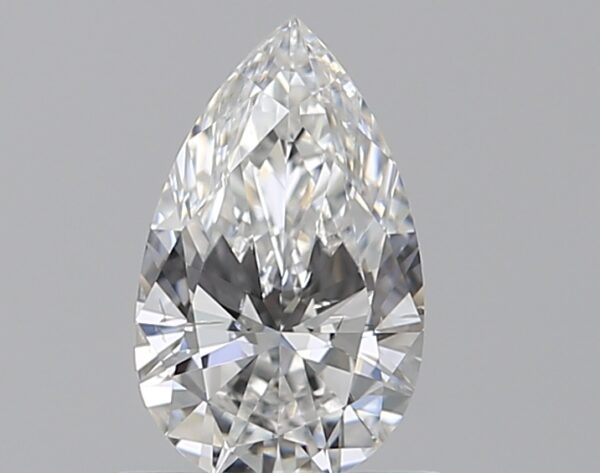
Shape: pear
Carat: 0.65
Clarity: SI1
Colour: E
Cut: EX
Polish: EX
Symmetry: VG
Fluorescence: N
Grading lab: GIA
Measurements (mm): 7.87 x 4.79 x 2.85